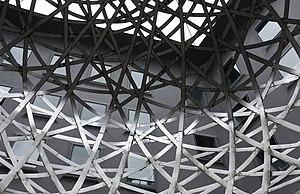
Ólafur Elíasson est un artiste contemporain islandais danois né le 5 février 1967 à Copenhague.